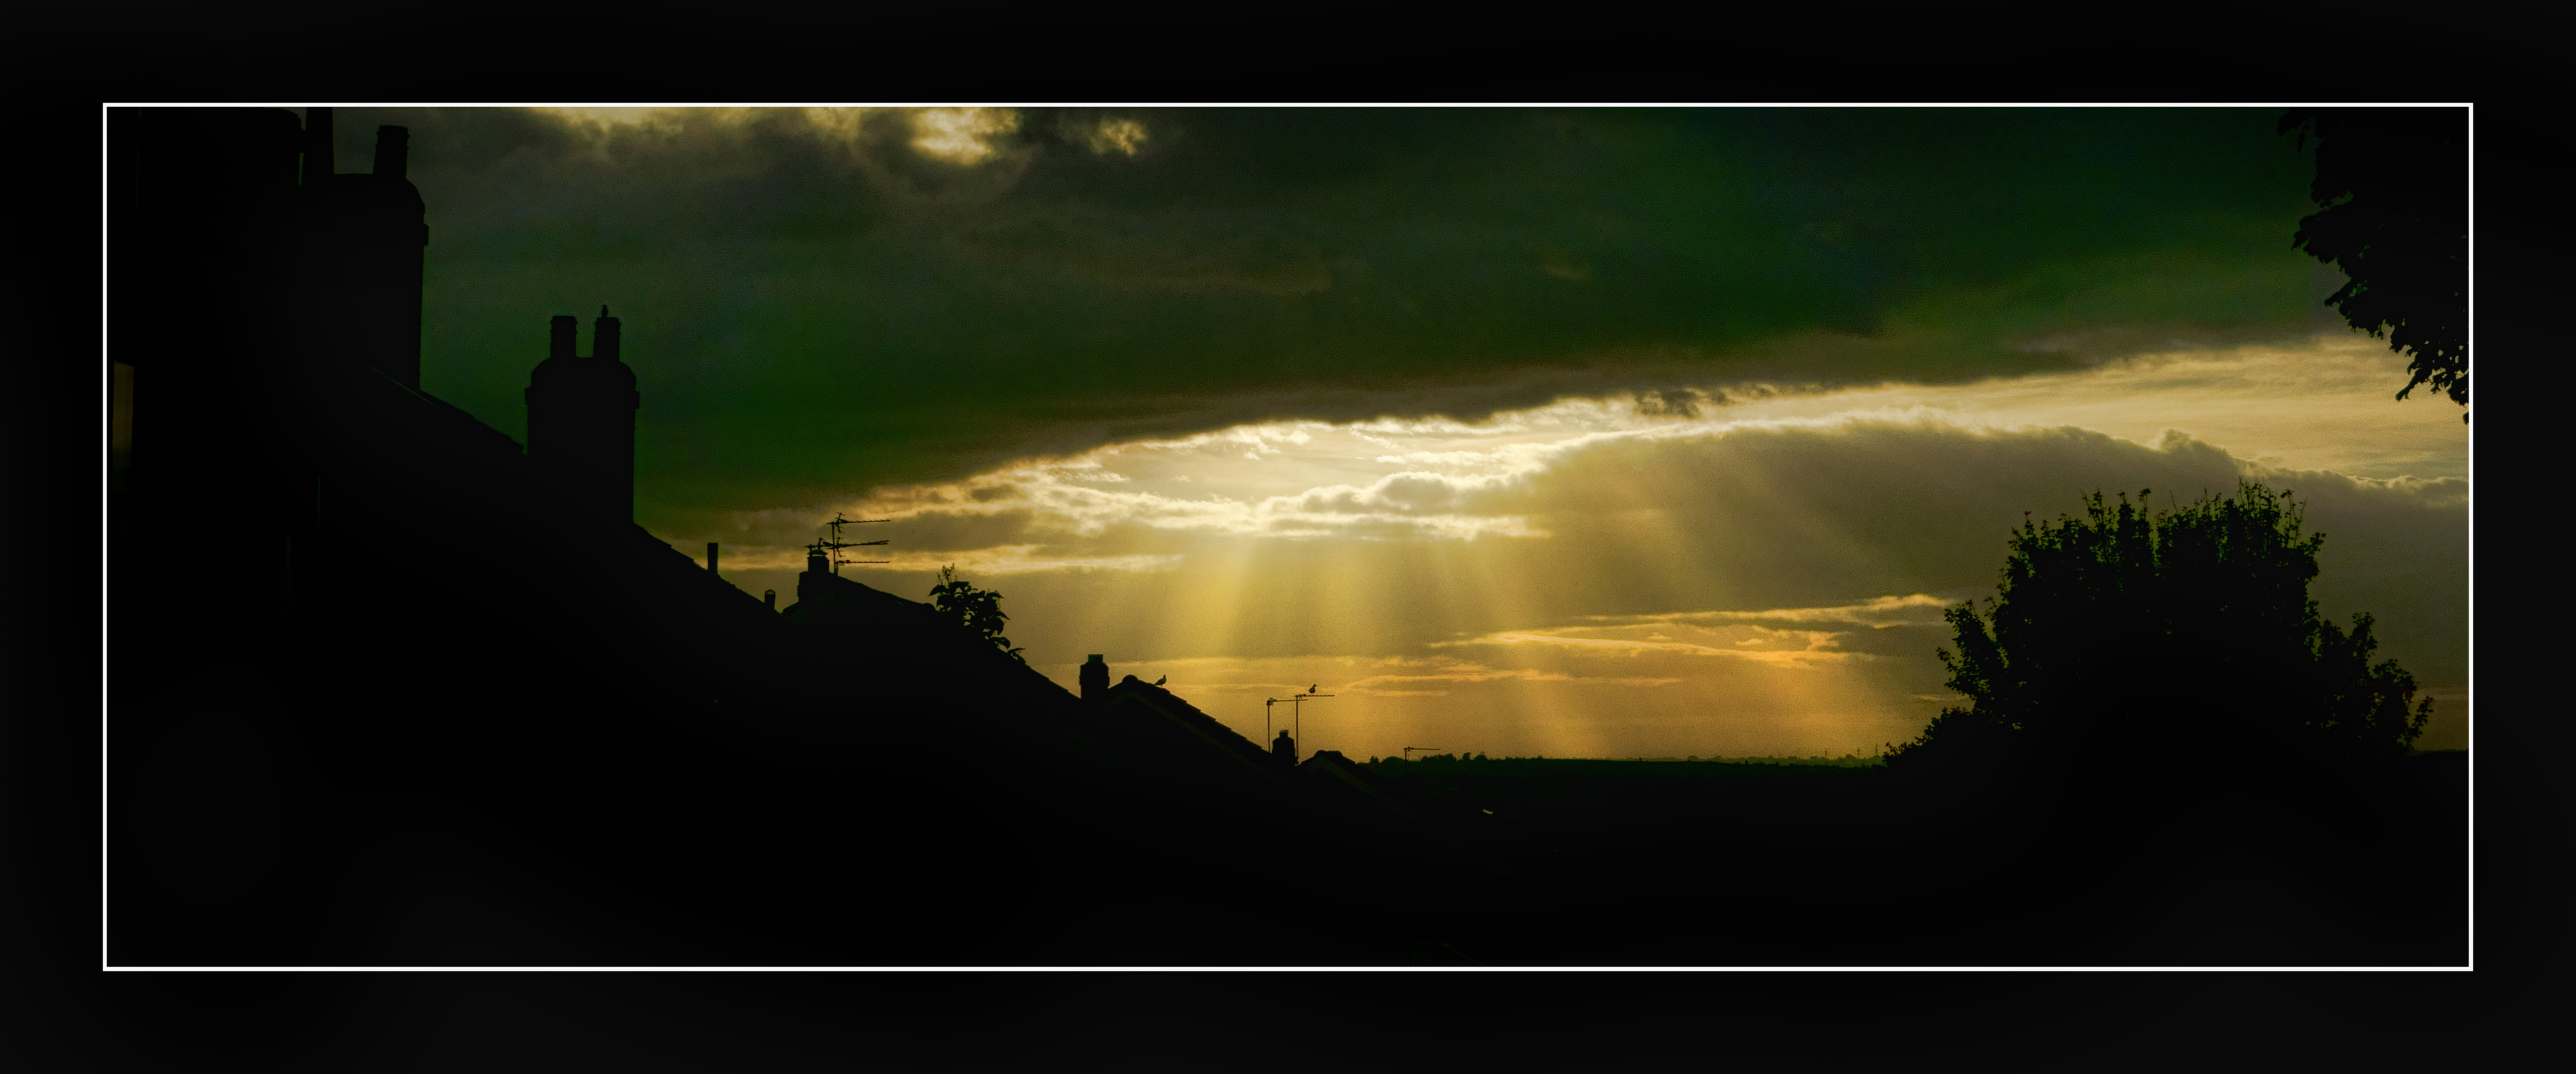
light, cloud, sky, sunshine, sun, sunrise, night, house, sunlight, morning, city, atmosphere, home, dark, orange, golden, brown, darkness, black, aurora, uk, clouds, gold, houses, bright, sony, wakefield, suburbia, compact, midnight, sunbeams, screenshot, outwood, yoirkshire, sonyrx100mk3, phenomenon, atmospheric phenomenon